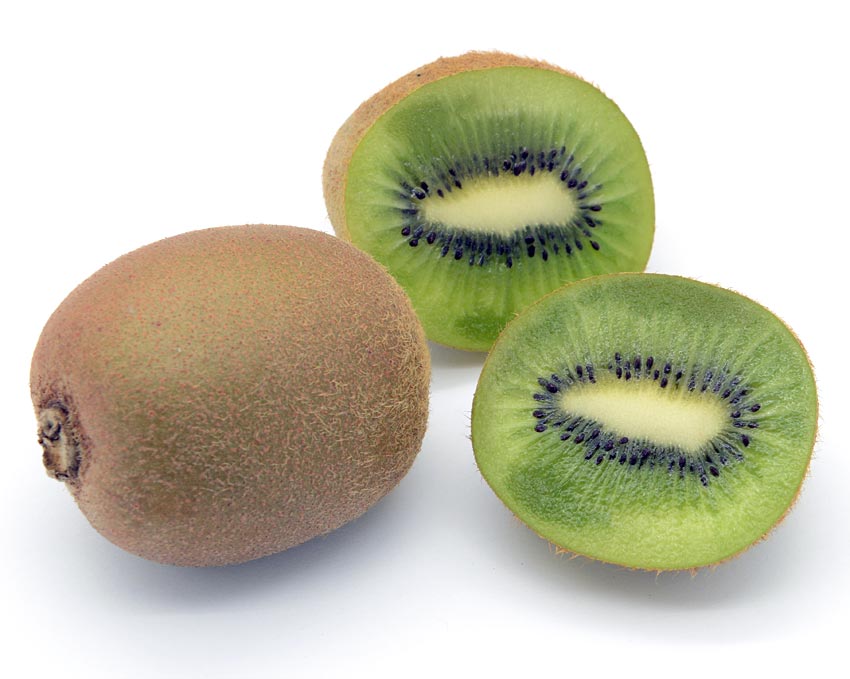
Label: Kiwi